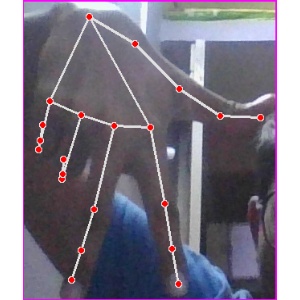
अक्षर: ग